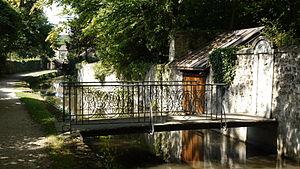
Chevreuse, Ile de France
Chevreuse est une commune française située dans le département des Yvelines en région Île-de-France. Chevreuse héberge le siège du parc naturel régional de la Haute Vallée de Chevreuse.